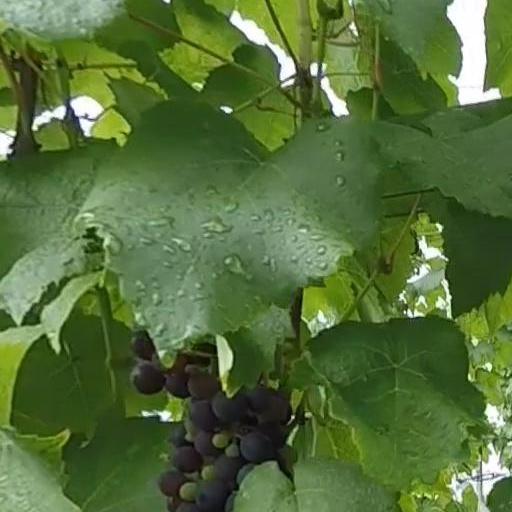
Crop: grape